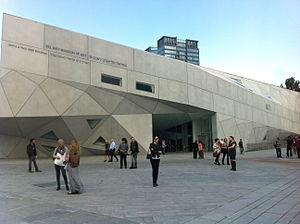
Le musée d'Art de Tel Aviv est un musée d'art moderne situé à Tel Aviv en Israël.
Cette liste des plus grands musées d'art du monde procède à un classement des musées d'art et autres musées contenant principalement des œuvres d'art en fonction de la surface totale d'exposition.